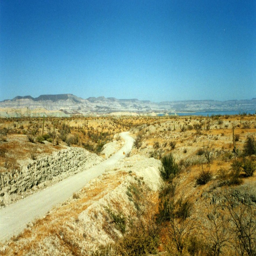
the road to the property